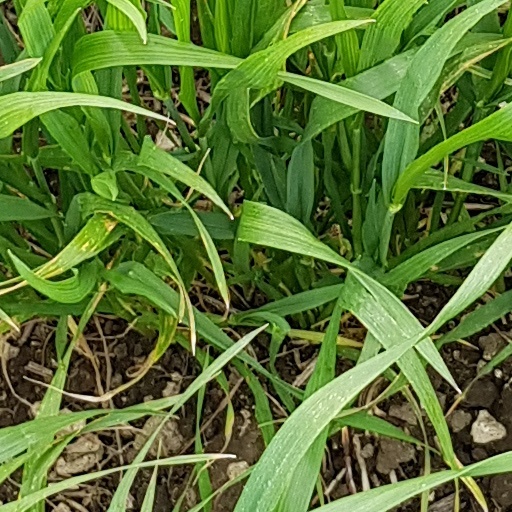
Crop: wheat